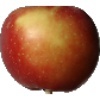
Label: braeburn_apple